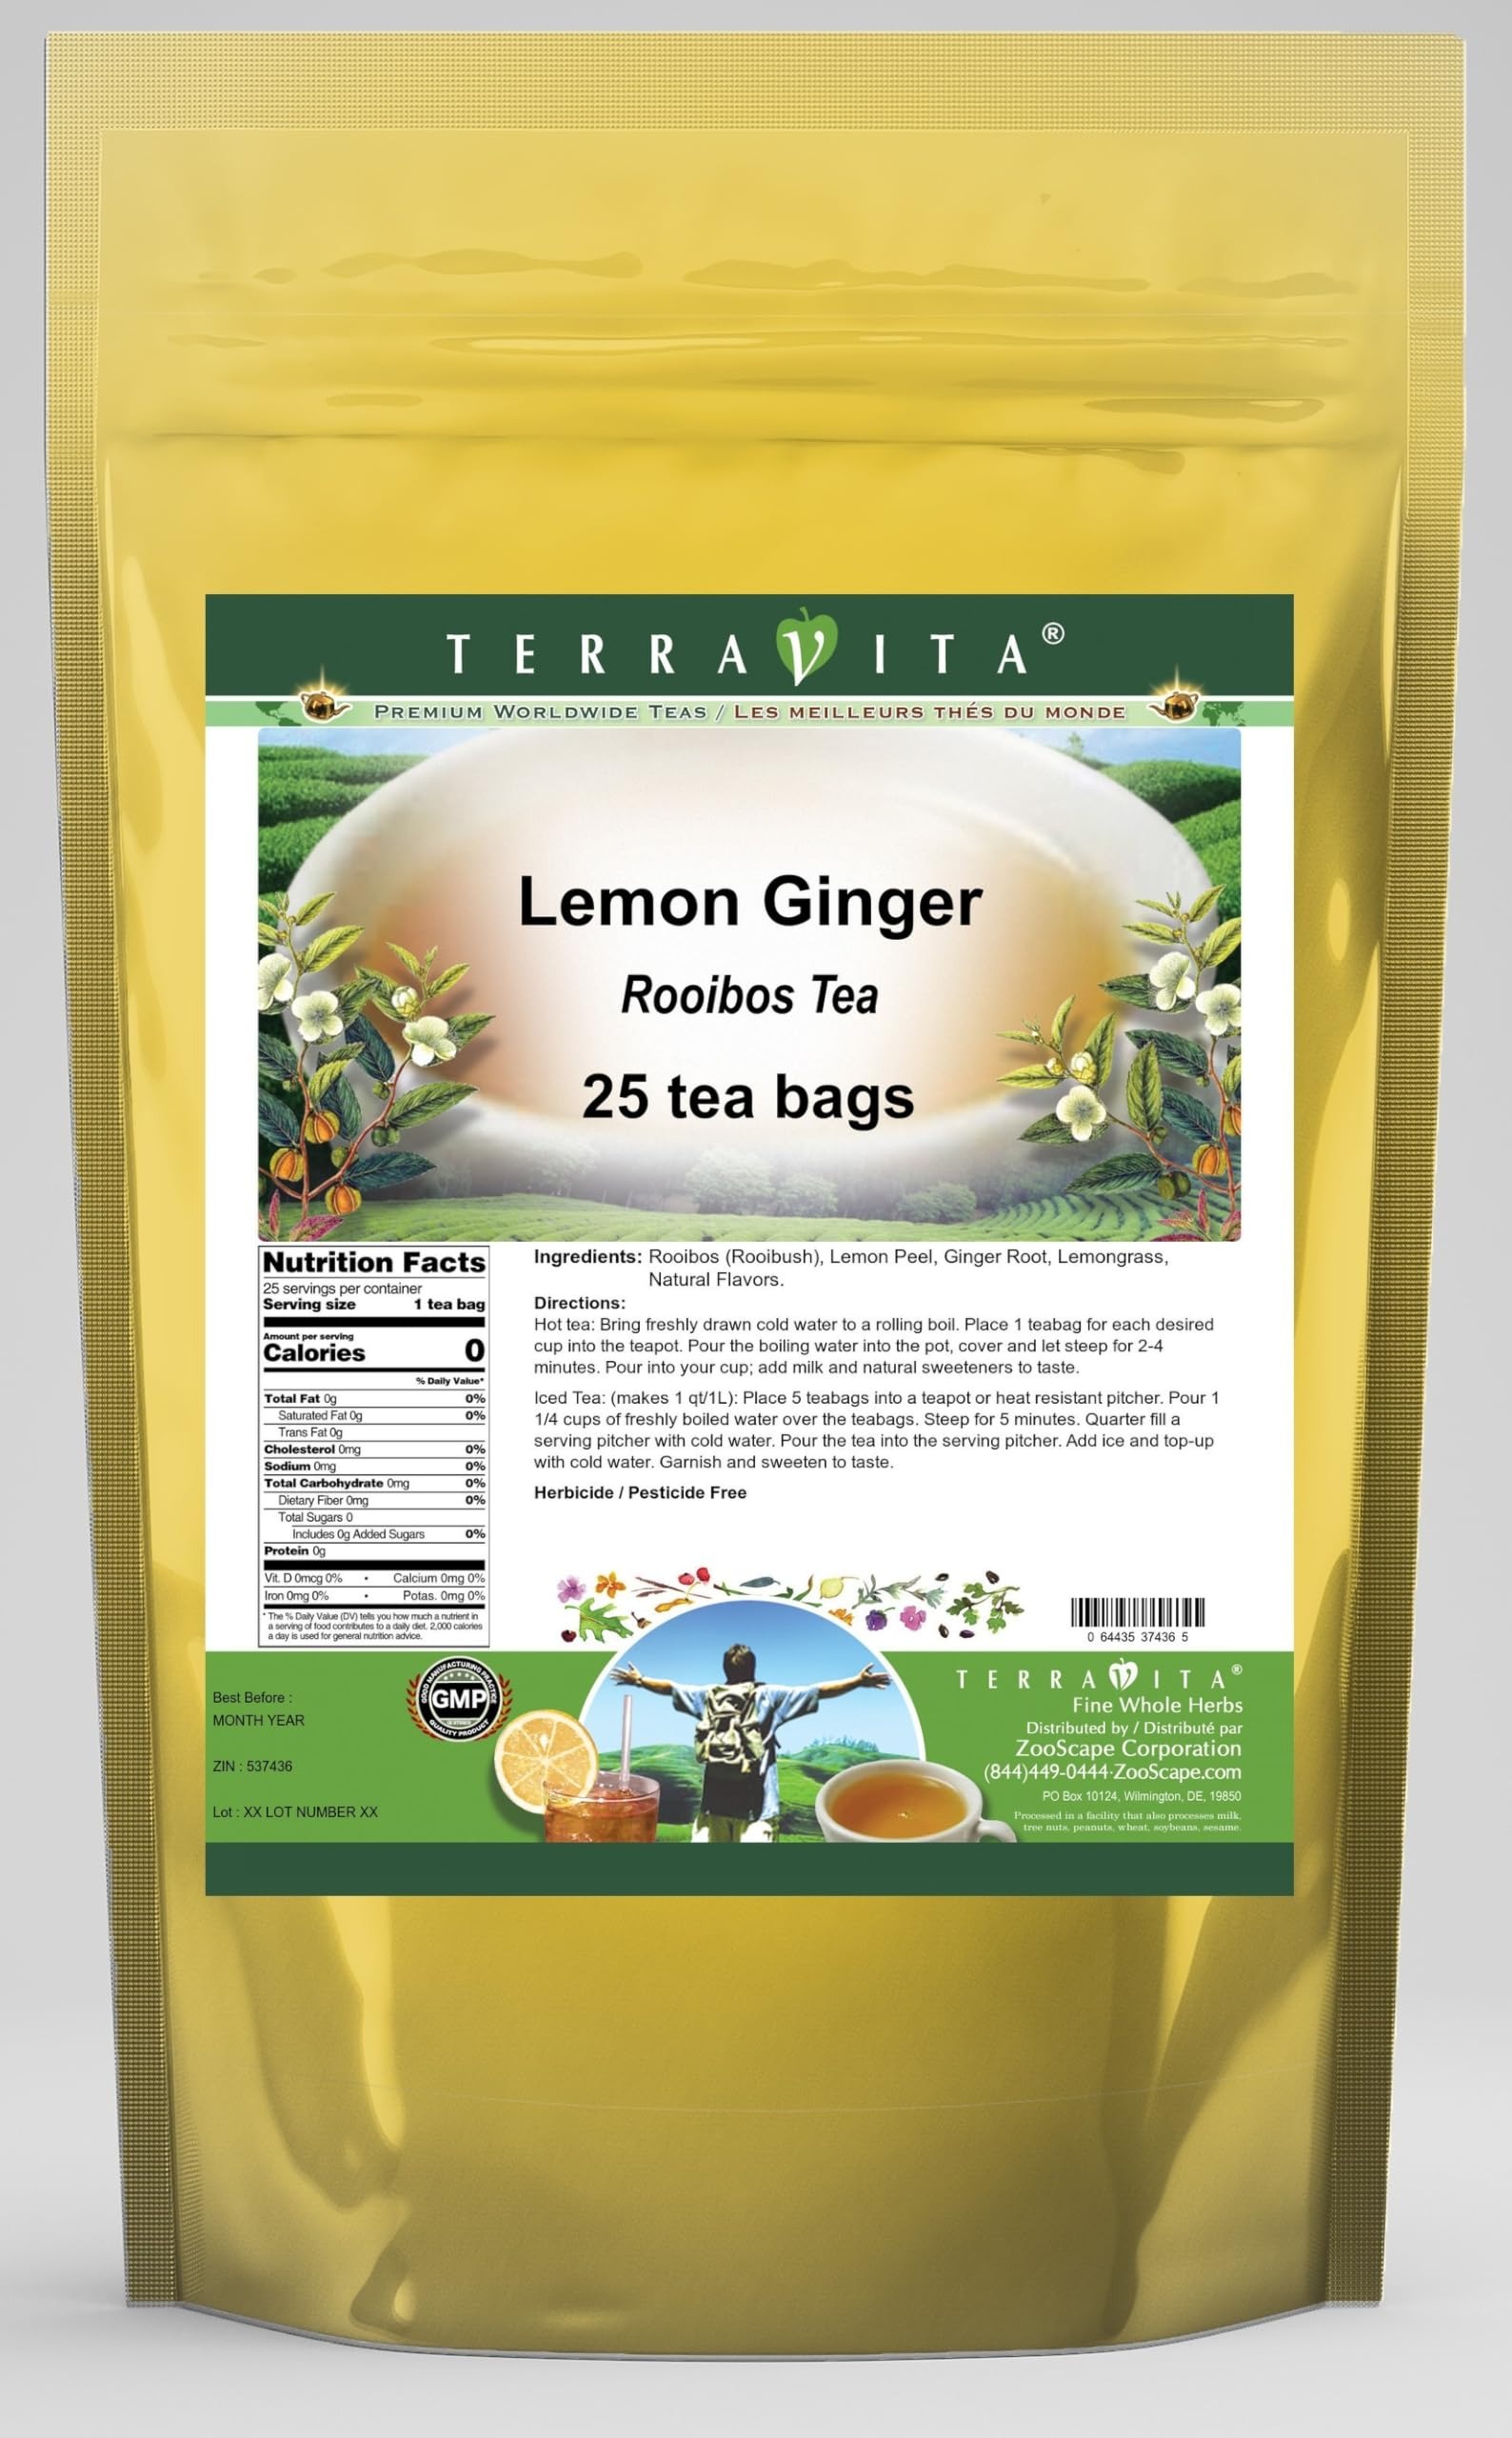
Item Name: Lemon Ginger Rooibos Tea (25 tea bags, ZIN: 537436) - 3 Pack
Bullet Point 1: Our Lemon Ginger Rooibos Tea is a delightful flavored Rooibos tea with Lemon Peel, Ginger Root and Lemongrass that you will really enjoy! The unique Lemon Ginger aroma and taste is a delight! - Ingredients: Rooibos tea, Lemon Peel, Ginger Root, Lemongrass and Natural Lemon Ginger Flavor.
Bullet Point 2: No fillers.
Bullet Point 3: Manufacturer: TerraVita
Bullet Point 4: Size: 25 tea bags
Bullet Point 5: Rooibos Tea Bags - Packed in a convenient upright pouch!
Product Description: Our Lemon Ginger Rooibos Tea is a delightful flavored Rooibos tea with Lemon Peel, Ginger Root and Lemongrass that you will really enjoy! The unique Lemon Ginger aroma and taste is a delight! - Ingredients: Rooibos tea, Lemon Peel, Ginger Root, Lemongrass and Natural Lemon Ginger Flavor. - Hot tea brewing method: Bring freshly drawn cold water to a rolling boil. Place 1 teabag for each desired cup into the teapot. Pour the boiling water into the pot, cover and let steep for 2-4 minutes. Pour into your cup; add milk and natural sweeteners to taste. - Iced tea brewing method: (to make 1 liter/quart): Place 5 teabags into a teapot or heat resistant pitcher. Pour 1 1/4 cups of freshly boiled water over the teabags. Steep for 5 minutes. Quarter fill a serving pitcher with cold water. Pour the tea into the serving pitcher. Add ice and top-up with cold water. Garnish and sweeten to taste. - TerraVita is an exclusive line of premium-quality, natural source products that use only the finest, purest and most potent ingredients found around the world. TerraVita is hallmarked by the highest possible standards of purity, potency, stability and freshness. All of our products are prepared with the highest elements of quality control, from raw materials through the entire manufacturing process, up to and including the moment that the bottles or bags are sealed for freshness and shipped out to you. Our highest possible standards are certified by independent laboratories and backed by our personal guarantee. - TerraVita exists to meet and ensure your family's health and wellness without the harmful effects of chemicals and health products. We strive to make all of our products affordable and reliable and are constantly searching the market to maintain our affordability and to look for ne
Value: 75.0
Unit: Count

Price: 51.54